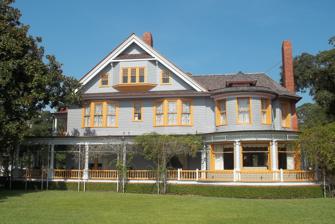
Building: Rockefeller Cottage
Country: United States of America
Year built: 1892
Historic house in Georgia, United States United States historic place Rockefeller Cottage U.S. National Register of Historic Places U.S. Historic district Location 331 Riverview Dr., Jekyll Island, Georgia Coordinates 31°3′27″N 81°25′19″W / 31.05750°N 81.42194°W / 31.05750; -81.42194 Area 2.7 acres (1.1 ha) Built 1892 ( 1892 ) Architectural style Shingle Style, Rural American NRHP reference No. 71000279 Added to NRHP July 14, 1971 The Rockefeller Cottage , also known as Indian Mound Cottage , is a house on Jekyll Island, Georgia .  It is next to the Jekyll Island Club . It stands three stories high, and has a total of 25 rooms. There are nine bedrooms, nine bathrooms, and seven servant rooms. The house has many distinguishing features such as an elevator, a cedar-lined walk-in safe, and taps for hot and cold salt water on the bathtub in the master bedroom bath.  Tours of the mansion are provided by the Jekyll Island Museum . History The house was built by Gordon McKay in 1892.  McKay died in 1903 and the house was bought by William Rockefeller in 1905, who used it as a winter home.  It was evacuated in 1942, along with the rest of the island.  The house remained in the Rockefeller family until 1947, when the Jekyll Island Authority bought the property.  It was open as a museum from 1950 until 1968, when it was closed for badly needed repairs.  It is now a public museum. It was added to the National Register of Historic Places in 1971. Mound The house took its original name from a mound in the front yard. The mound was once thought to be an Indian burial ground for the Guale Indians, who were the earliest inhabitants of the island. The mound was later found to be a shell midden left by the Indians. References